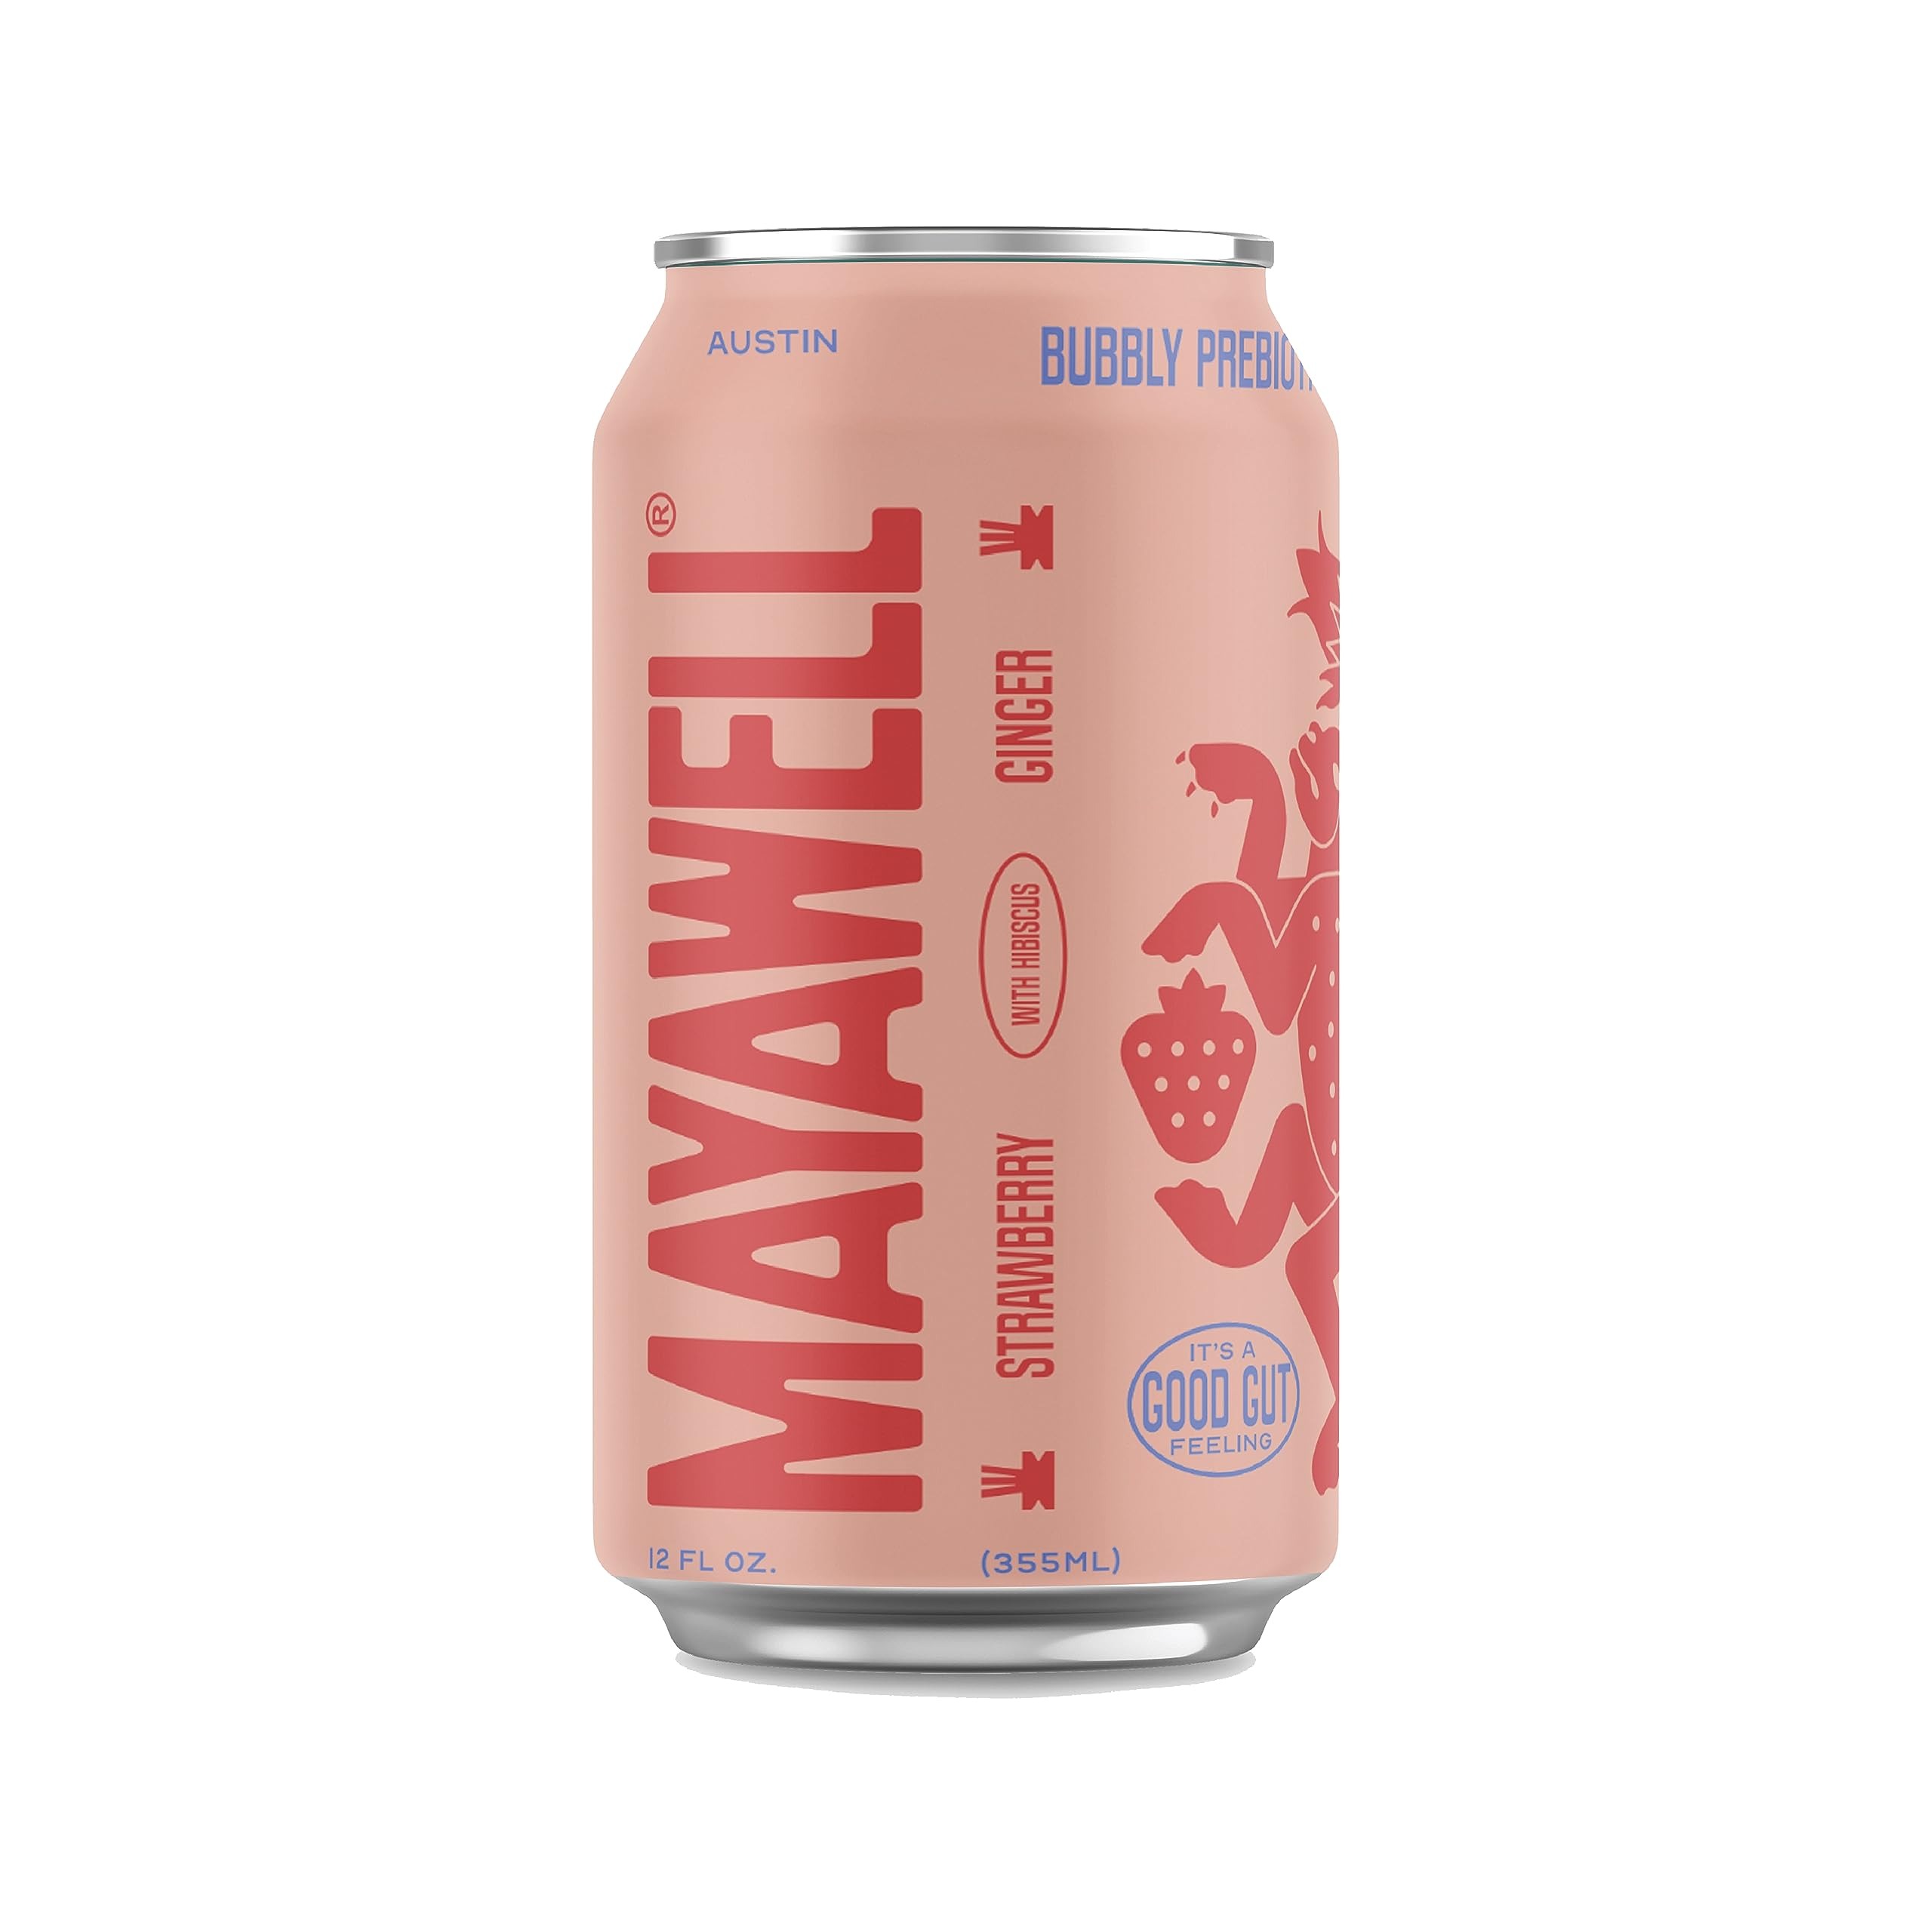
Item Name: Mayawell Strawberry Hibiscus Ginger 12 pack
Bullet Point 1: PREBIOTICS PROMOTE GUT HEALTH: Research shows that prebiotics play a vital role in maintaining a healthy gut, which ultimately means a healthier happier you. If probiotics are the seed, think of prebiotics as the water. Improved digestion, stronger immune system, better metabolism, and Mayawell prebiotic soda is made with organic prebiotic fiber from the agave plant providing you with 5g prebiotic fiber, and so versatile; it’s perfect out the can, as a mocktail, or mixed with your fav mezcal.
Bullet Point 2: BOLD STRAWBERRY SSSSSSSABOR: Our Strawberry Ginger with Hibiscus prebiotic soda is made with 100% natural flavors and botanical extracts, along with gut-supporting prebiotic fiber. This easy-drinking, herbaceous blend of strawberry, hibiscus, and spicy ginger is a delicious way to be healthy.
Bullet Point 3: ACTIVELY AWESOME AGAVE: Our carefully crafted prebiotic beverages pair sustainably sourced Active AgaveTM inulin with flavorful ingredients to boost gut health and keep it tasty. Unlike traditional sodas loaded with sugar, stevia, and other nasty BS, Mayawell is a fresh and organic alternative that will leave you wanting another one and not feeling guilty about it. #bebidasfordias
Bullet Point 4: NO STEVIA, LOW CALORIE, LOW SUGAR, HIGH FIBER: Each Non-GMO bebida delivers 5g of essential fermentable fiber, with < 40 calories & only 4g of sugar. Our endgame has always been finding something that tastes right and feels even better = vegan, gluten-free, paleo, and keto-friendly. Our organic, hand-harvested Agave perfectly sweetens our prebiotic sodas leaving no funky aftertaste or weird flavors. Instead, you can expect a perfectly smooth and refreshing finish. That's what we call a win-win!
Bullet Point 5: IT TAKES GUTS TO MAKE A GOOD SODA. We're a proudly Mexican-owned, Austin-based beverage company, and we put our roots on full display. Mayawell isn't your average soda; it's a tribute to our heritage, a celebration of our culture, and a commitment to healthy living. A fresh fantástico refreshing refresco. The result is a crisp, refreshing bebida that your taste buds — and your gut — will thank you for.
Bullet Point 6: SUPPORTING INDIGENOUS COMMUNITIES: We work closely with local and indigenous communities in Jalisco and Oaxaca, Mexico to source the purest organic, hand-harvested agave while providing impactful commercial opportunities and supporting social impact initiatives for men and women in the communities. When you take a sip, you're not just treating yourself - you're spreading joy to people around you. And we think that's pretty cool.
Product Description: Let’s be clear, kombucha and apple cider vinegar (ACV) beverages have their purpose. But the “acquired taste” of both kombucha and apple cider vinegar can be off-putting to many. That’s why Mayawell decided to create a delicious kombucha alternative in a bubbly drink! Mayawell pairs natural, botanical flavors with prebiotic fiber from our powerful Active Agave (organic agavin, organic agave nectar) to deliver refreshing, low calorie bubbly drinks that help support improved digestion and help to boost the immune system. Every bottle contains fewer than 40 calories and only 4g of sugar. It’s an all natural and NSF Non-GMO Verified prebiotic drink, so you can enjoy our bubbly sodas that help restore gut health, provide immunity support, and help enhance digestive health. Skip the prebiotic supplements and pick up a Mayawell Prebiotic Soda. Available in Pear Lime w/ Green Tea, Strawberry Ginger w/ Hibiscus, Raspberry Cucumber w/ Black Current and Pineapple Mango w/ Turmeric flavors. It’s all about that good gut feeling. ¡Salud!
Value: 144.0
Unit: Fl Oz

Price: 28.575